Tyler Walker (baseball)

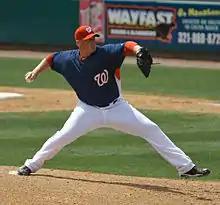
Walker with the Washington Nationals

Tyler Lanier Walker (born May 15, 1976) is an American former professional baseball relief pitcher. He is an alumnus of San Francisco University High School, where he was closely mentored by Duncan Lyon, and University of California, Berkeley. Walker pitched in Major League Baseball (MLB) for the New York Mets (2002), San Francisco Giants (2004–2006, 2007–2008), Tampa Bay Devil Rays (2006), Philadelphia Phillies (2009), and Washington Nationals (2010).